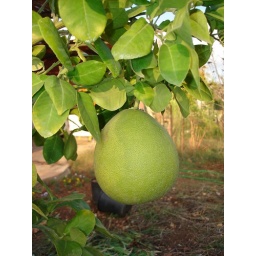
Pomelo fruit on the tree in my friends' yard